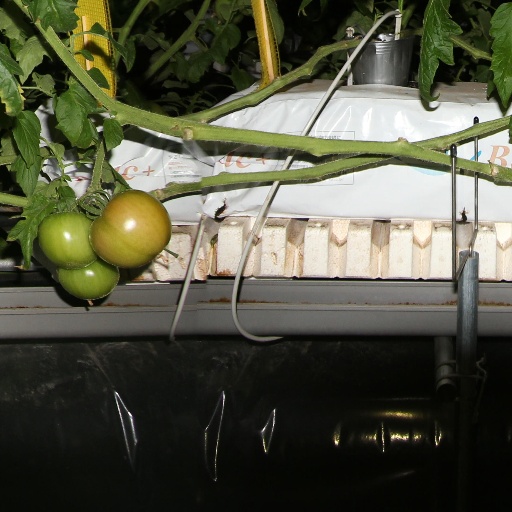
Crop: tomato